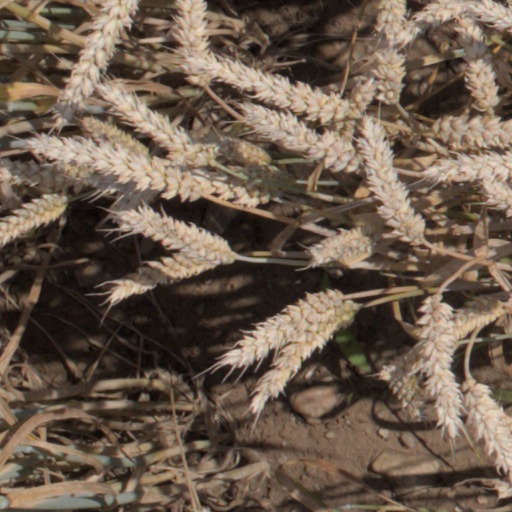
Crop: wheat